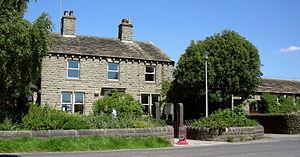
Cette liste des musées du West Yorkshire, Angleterre contient des musées qui sont définis dans ce contexte comme des institutions qui recueillent et soignent des objets d'intérêt culturel, artistique, scientifique ou historique. leurs collections ou expositions connexes disponibles pour la consultation publique. Sont également inclus les galeries d'art à but non lucratif et les galeries d'art universitaires. Les musées virtuels ne sont pas inclus.